Olivier de Puymanel

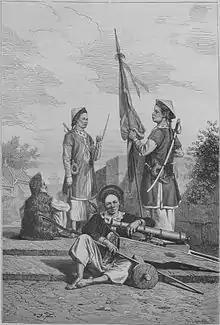
Vietnamese "Tirailleur" soldiers of the Nguyễn dynasty.

He also trained Vietnamese troops in the modern use of artillery, and implemented European infantry methods in the Vietnamese army of Nguyễn Phúc Ánh. In 1792, Olivier de Puymanel was commanding an army of 600 men who had been trained with European techniques.